Jenő Rákosi

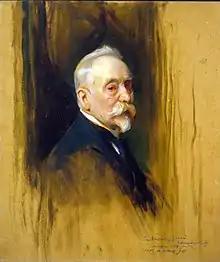
Portrait by Philip de László, 1897

Rákosi was part of the folk play development. He discovered and engaged the prematurely deceased Ferenc Csepreghy, whose works were published in 1881. Rákosi's career had later fallen, and worked as an editorial writer and editor, where he was generally polemical and was more in the foreground of newspaper writing; literary work of great importance as well. In addition to his pen, he had an upscale taste characterized by a fanatical cult of national direction. The Hungarian made famous to work in the field and spelling reform. He was the founder and worked on the evolution of Hungarian literature. He was the president of the scope of the Home of writers and newspaper writers; he assisted in the metropolitan newspaper publishing, of which he was also president of the Association. He was the second president of the association of cultural and national associations of the national council in Pannonia, he was vice president of the Urania Association of Science, an elected member of the national council of museums and libraries, and was appointed by the government members of the Elizabeth Memorial National Committee; Finally, he was a member of the Copyright 1884. XVI. Budapest constant expert committee formed pursuant to § 31 of the Act. The newspaper writers participated in the congresses in 1896 and the national memorial statues and tablets unveiling ceremony held commemorative speeches in Szombathely, Fürged, Győr, Sopron, Komárom, Budapest, Kaposvár, Pozsony, Kolozsvár, Arad, Zombor, Szeged, Debrecen, and Besztercebány.